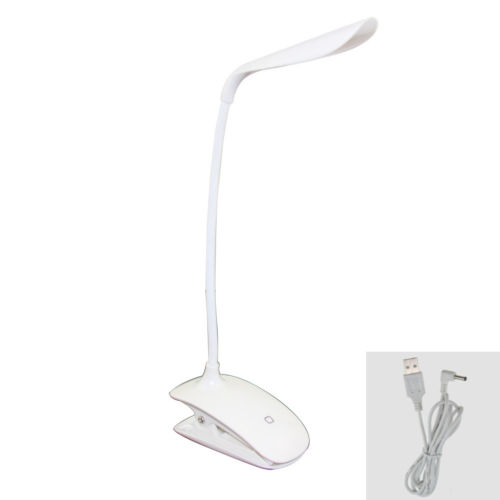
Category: lamp